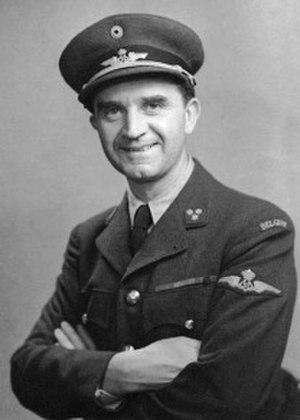
Militaire s'étant illustré durant la WWII, fondateur du réseau possum, il se suicide en 1944.
Dominique Edgard Antoine Potier, né à Seraing, le 2 novembre 1903, décédé à Reims, le 11 janvier 1944 était un officier belge de la Force aérienne belge durant la Seconde Guerre mondiale qui prit part à une mission connue sous le nom de Mission Martin en vue de mettre sur pied la Possum line en France et en Belgique. Capturé et torturé par les Allemands, Edgard Potier se donne la mort le 11 janvier 1944.